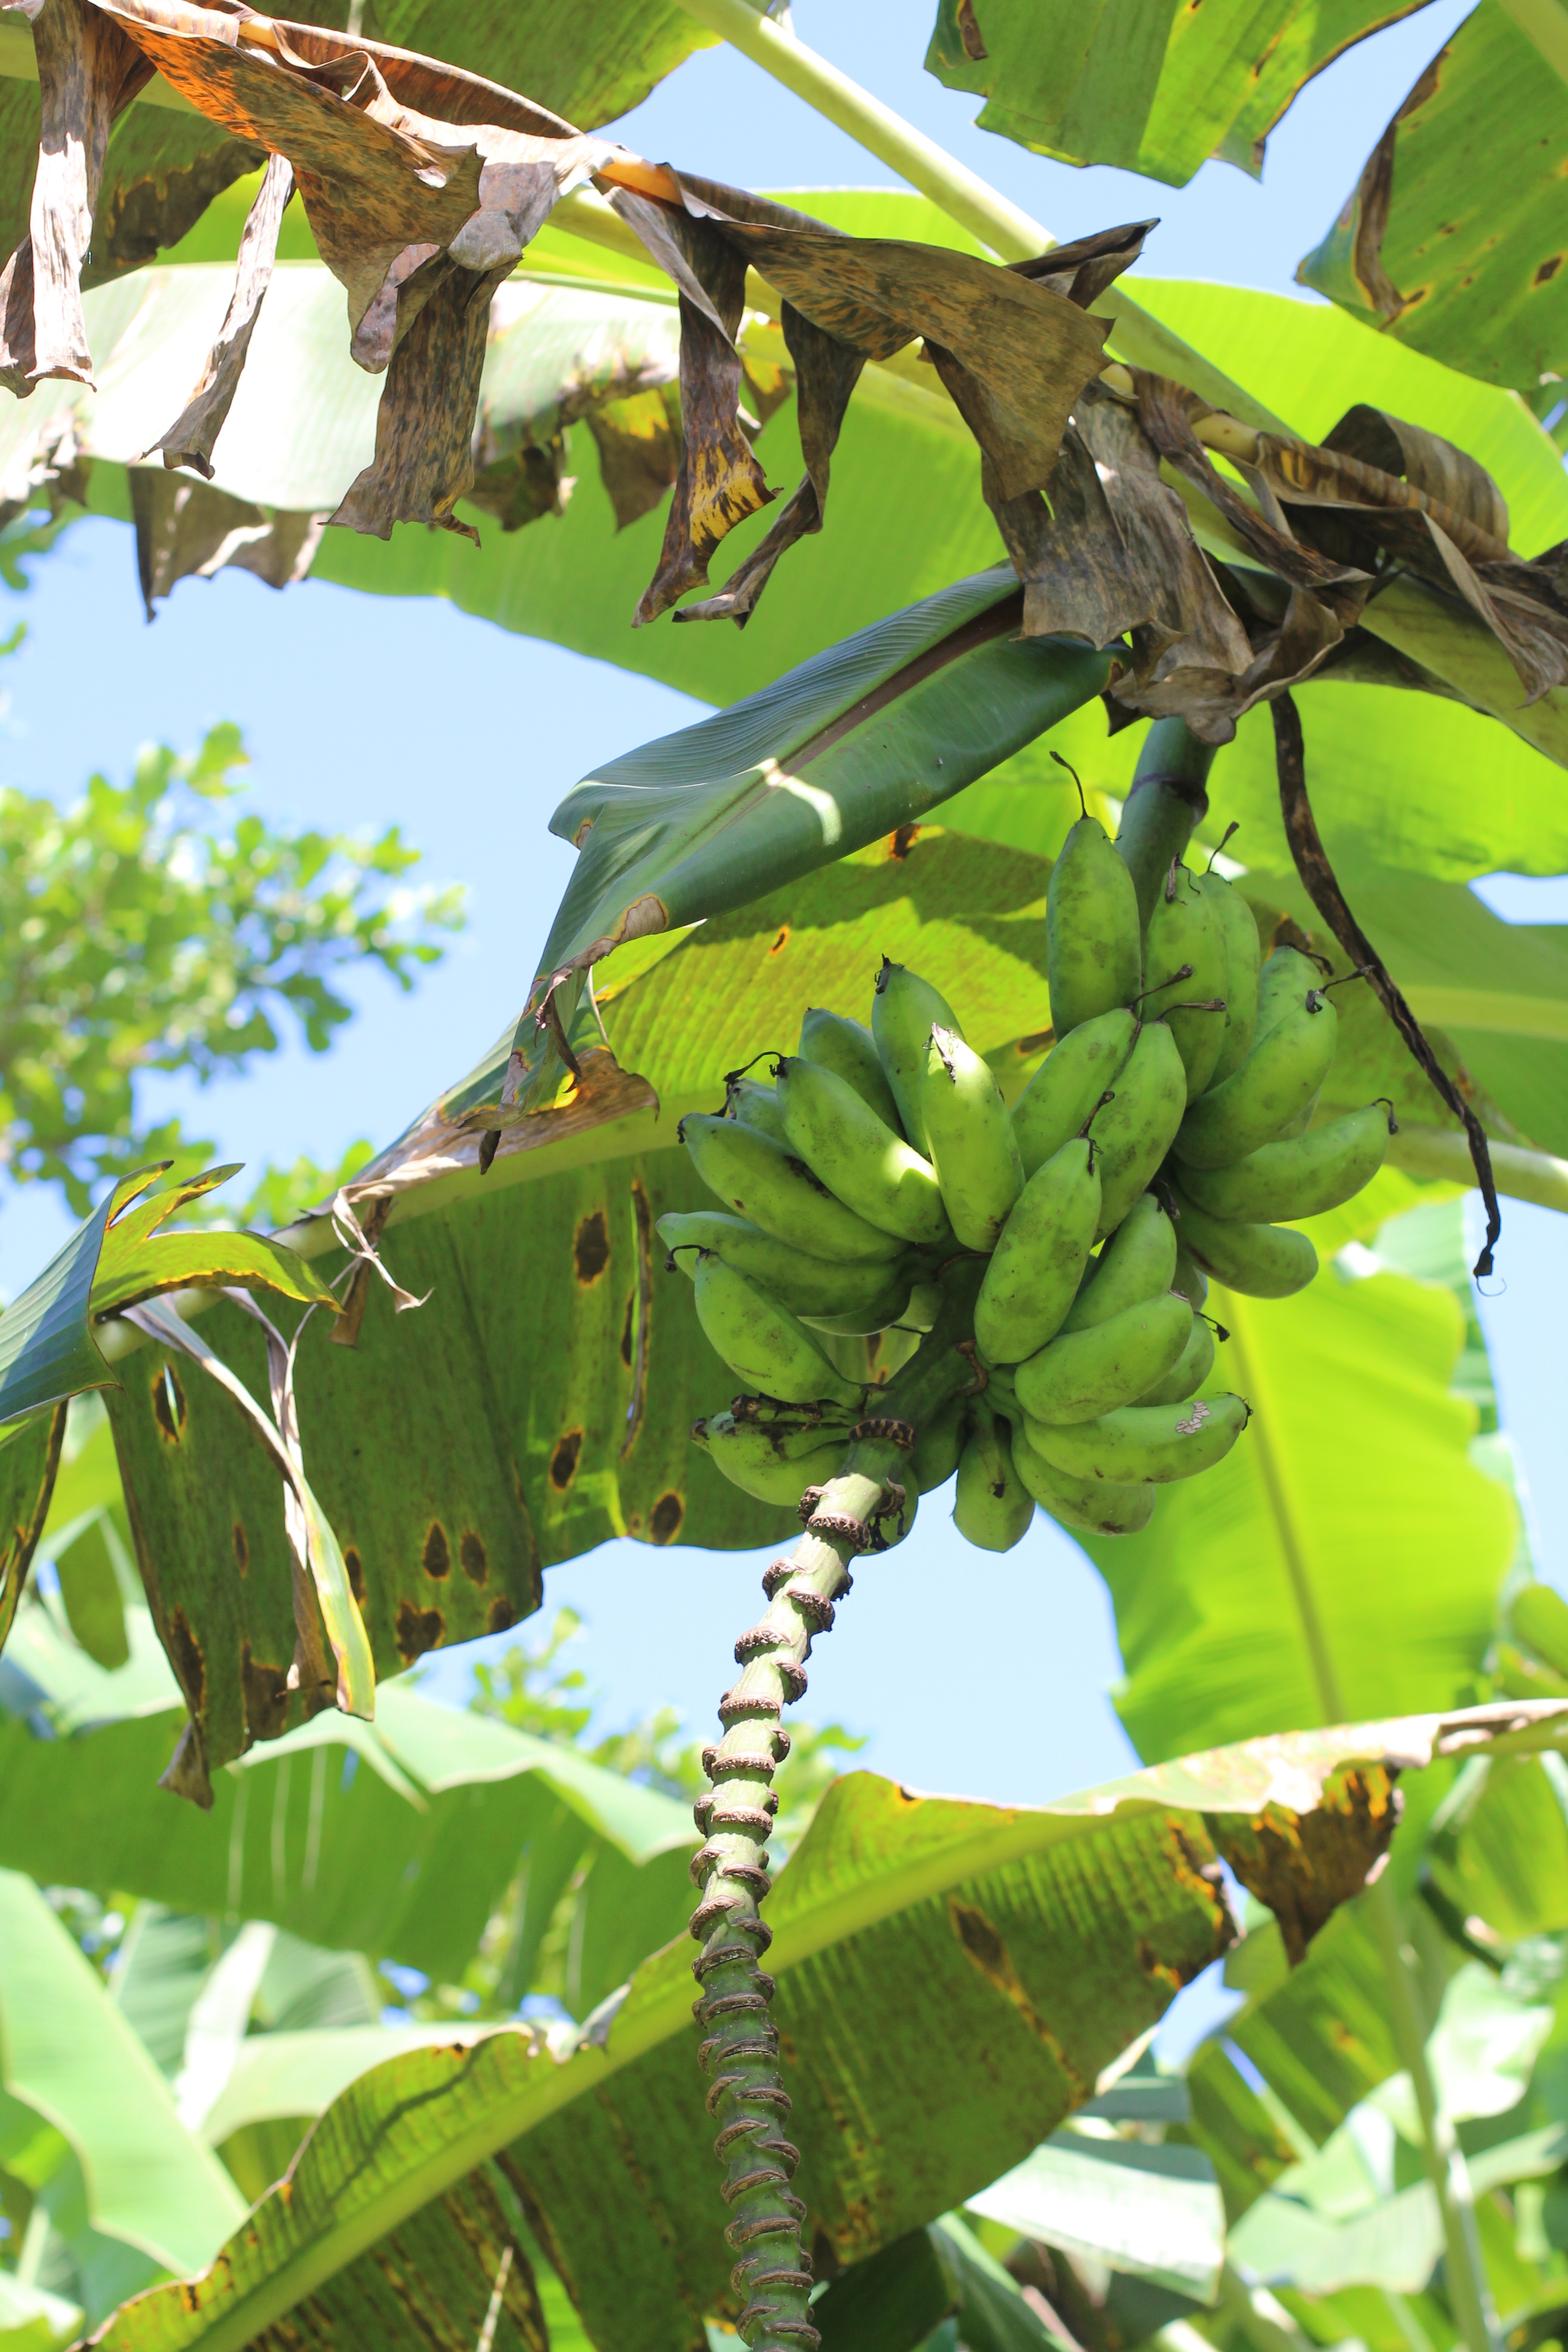
tree, nature, branch, plant, fruit, leaf, flower, environment, food, green, jungle, produce, tropical, botany, agriculture, banana, flora, shrub, rainforest, deciduous, gr, flowering plant, woody plant, land plant